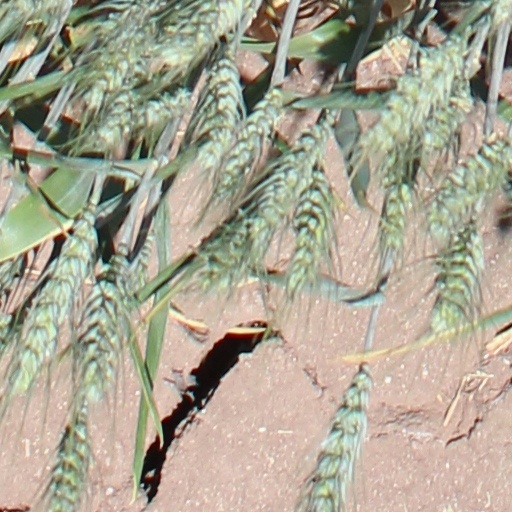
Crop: wheat